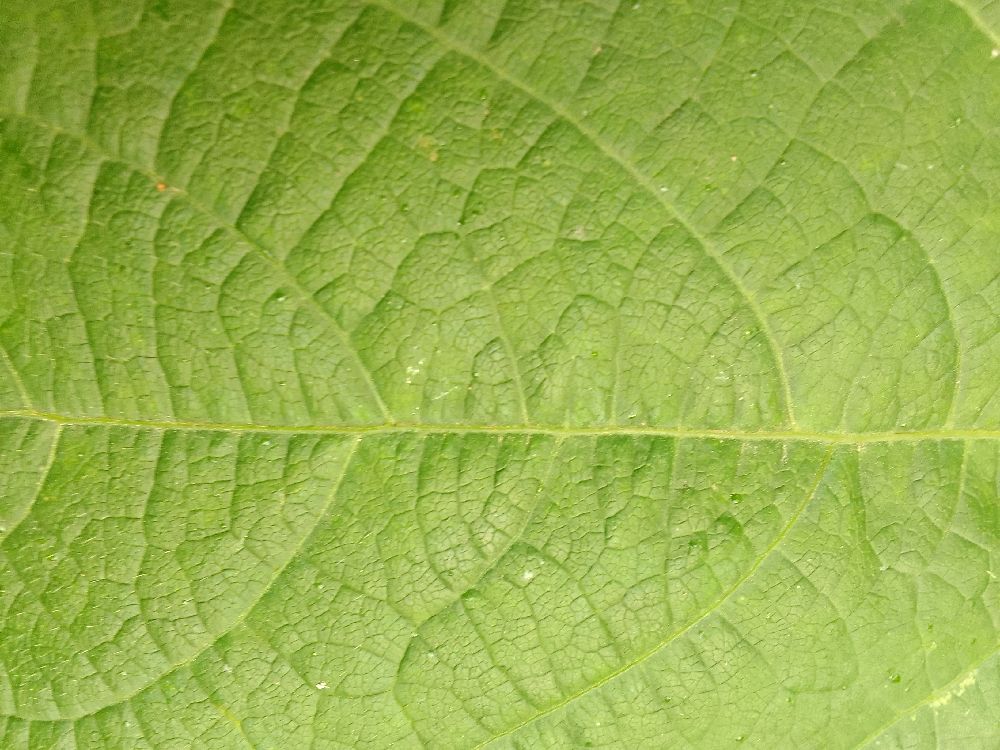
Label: healthy